Macaroni Boy

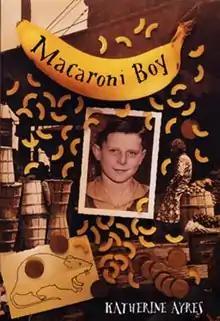
Yearling Books edition cover.

Macaroni Boy is a children's historical novel by the American writer Katherine Ayres.